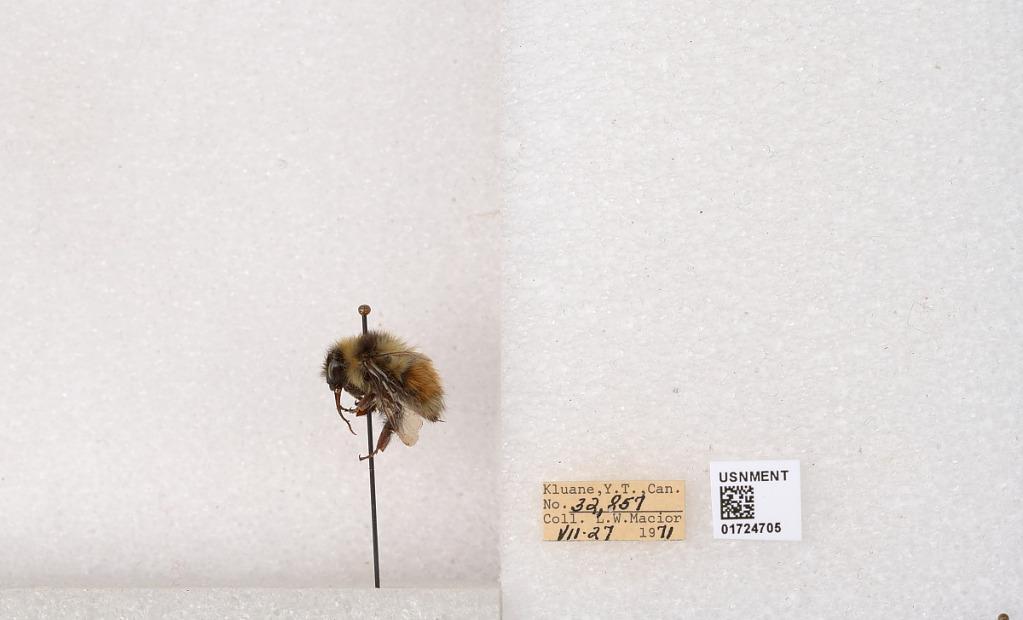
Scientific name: Bombus (Pyrobombus) sylvicola Kirby
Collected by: L. Macior
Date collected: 1971-7-27
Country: Canada
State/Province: Yukon Territory
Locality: Kluane National Park and Reserve
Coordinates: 60.7493, -139.504